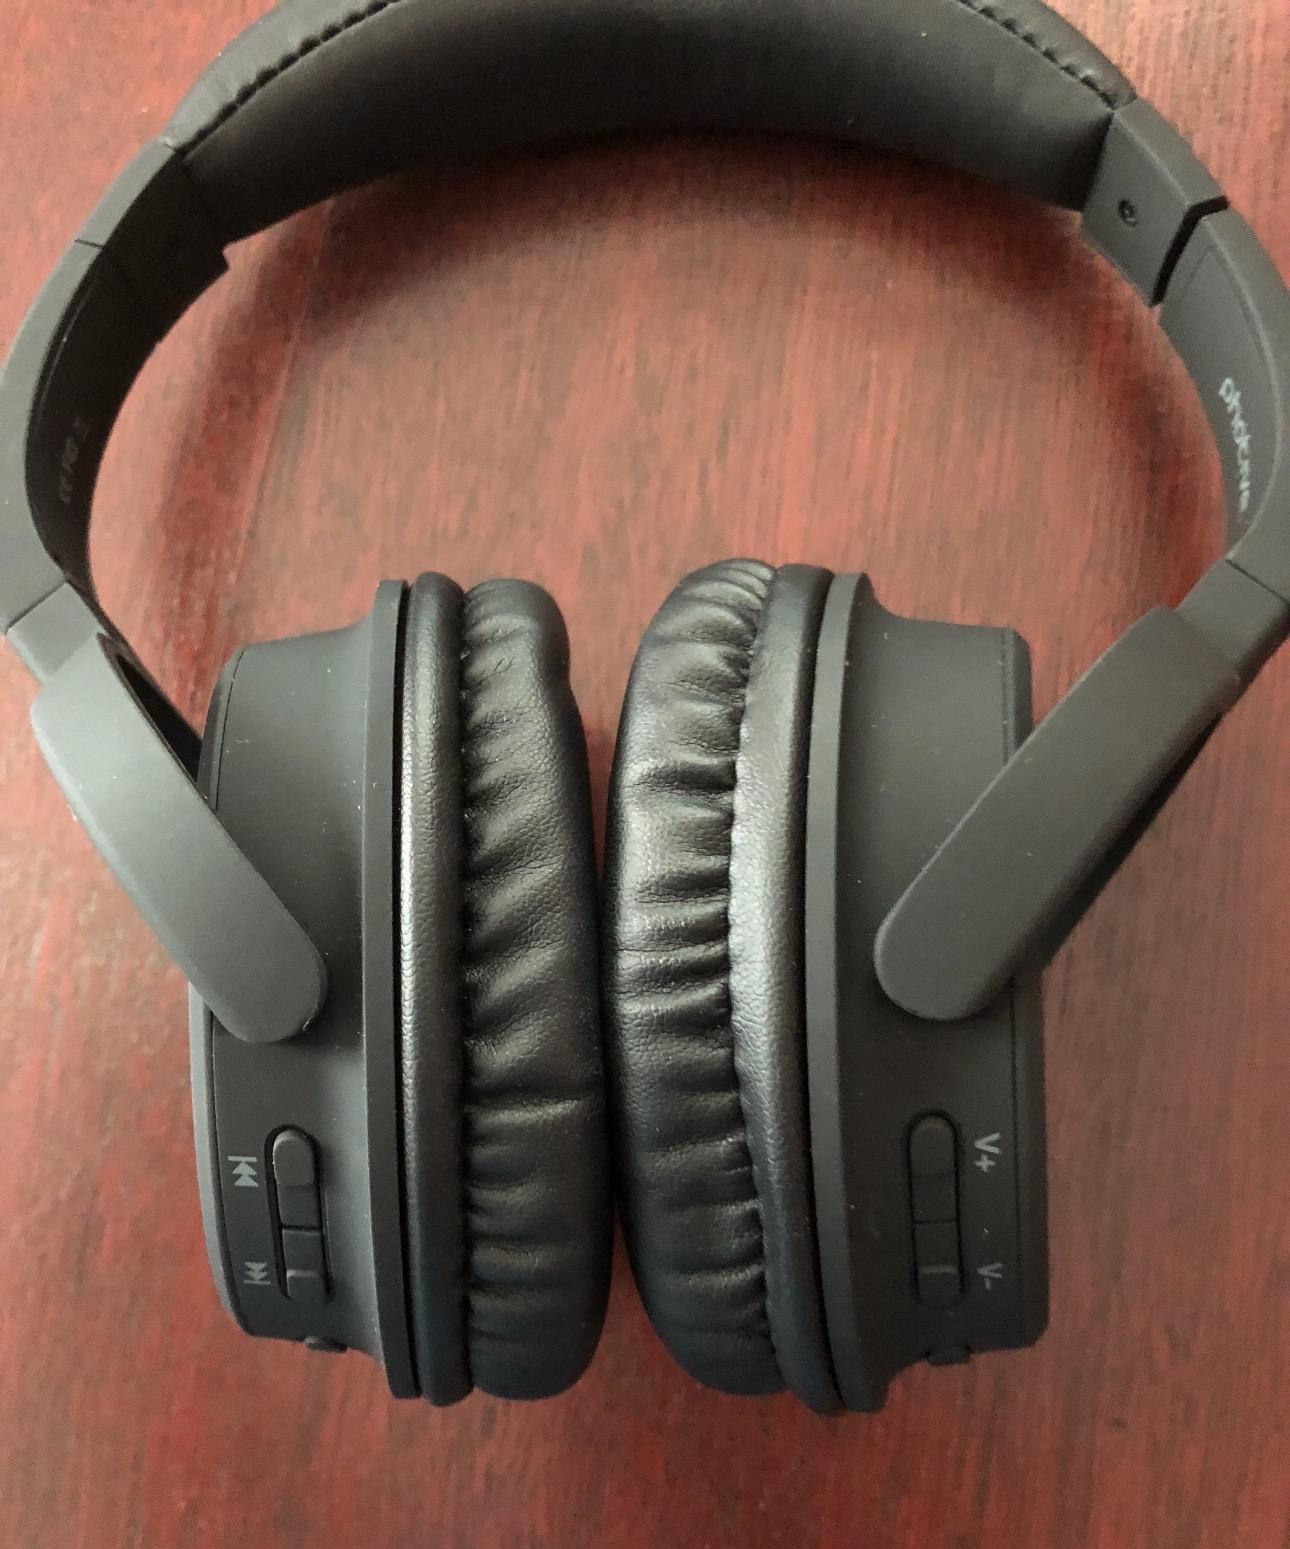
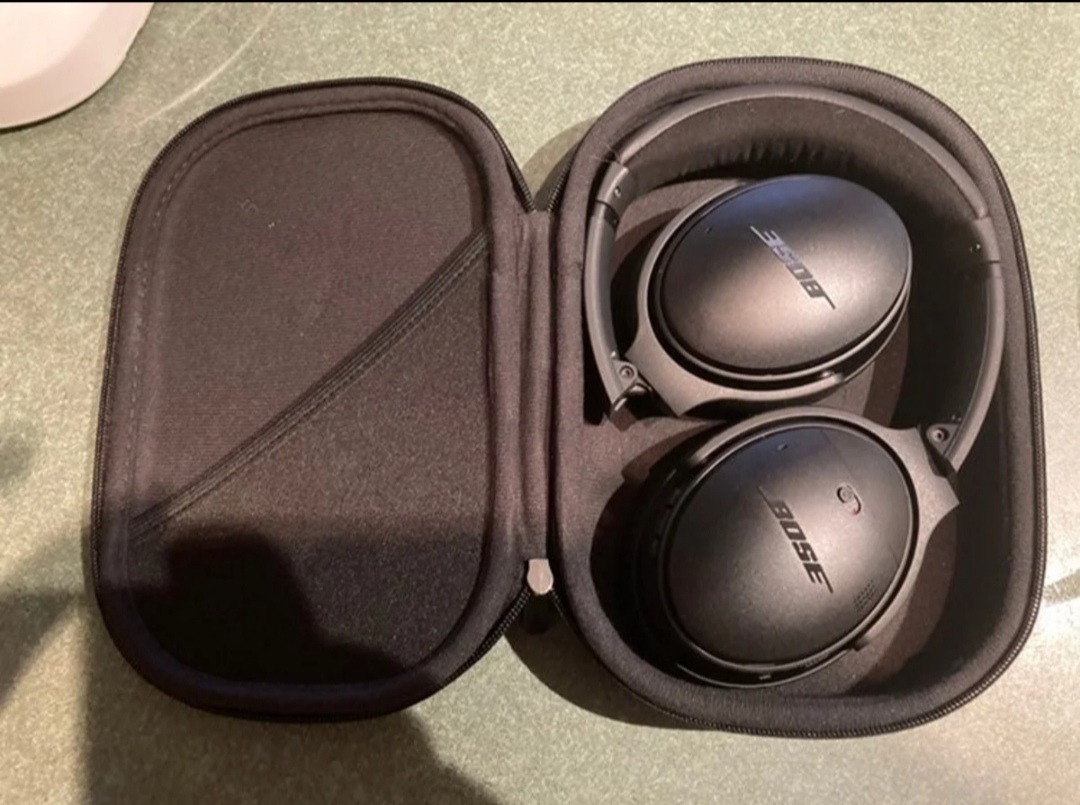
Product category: headphones
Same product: no